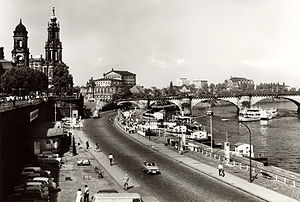
Dresden / Historie / 1945 til 1990
Dresden er en tysk storby og hovedstad i delstaten Sachsen. Den ligger i Elbens floddal mellem Berlin og Prag